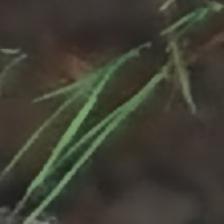
Label: single